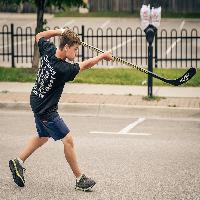
Weather: cloudy or overcast